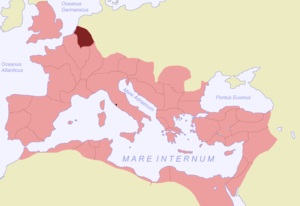
La Germanie inférieure, Germanie seconde ou Basse-Germanie selon les auteurs et en latin Germania inferior, est une province romaine établie vers 90 par Domitien autour de la vallée de la Meuse, à l'ouest du Rhin, dans ce que sont aujourd'hui le Sud des Pays-Bas, la Belgique, le Luxembourg, une partie du Nord-Est de la France, et du Nord-Ouest de l'Allemagne.